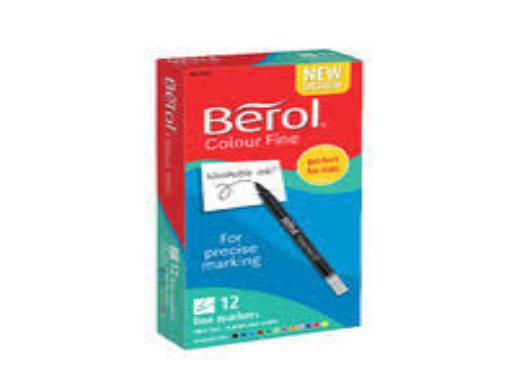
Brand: berol
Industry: Others